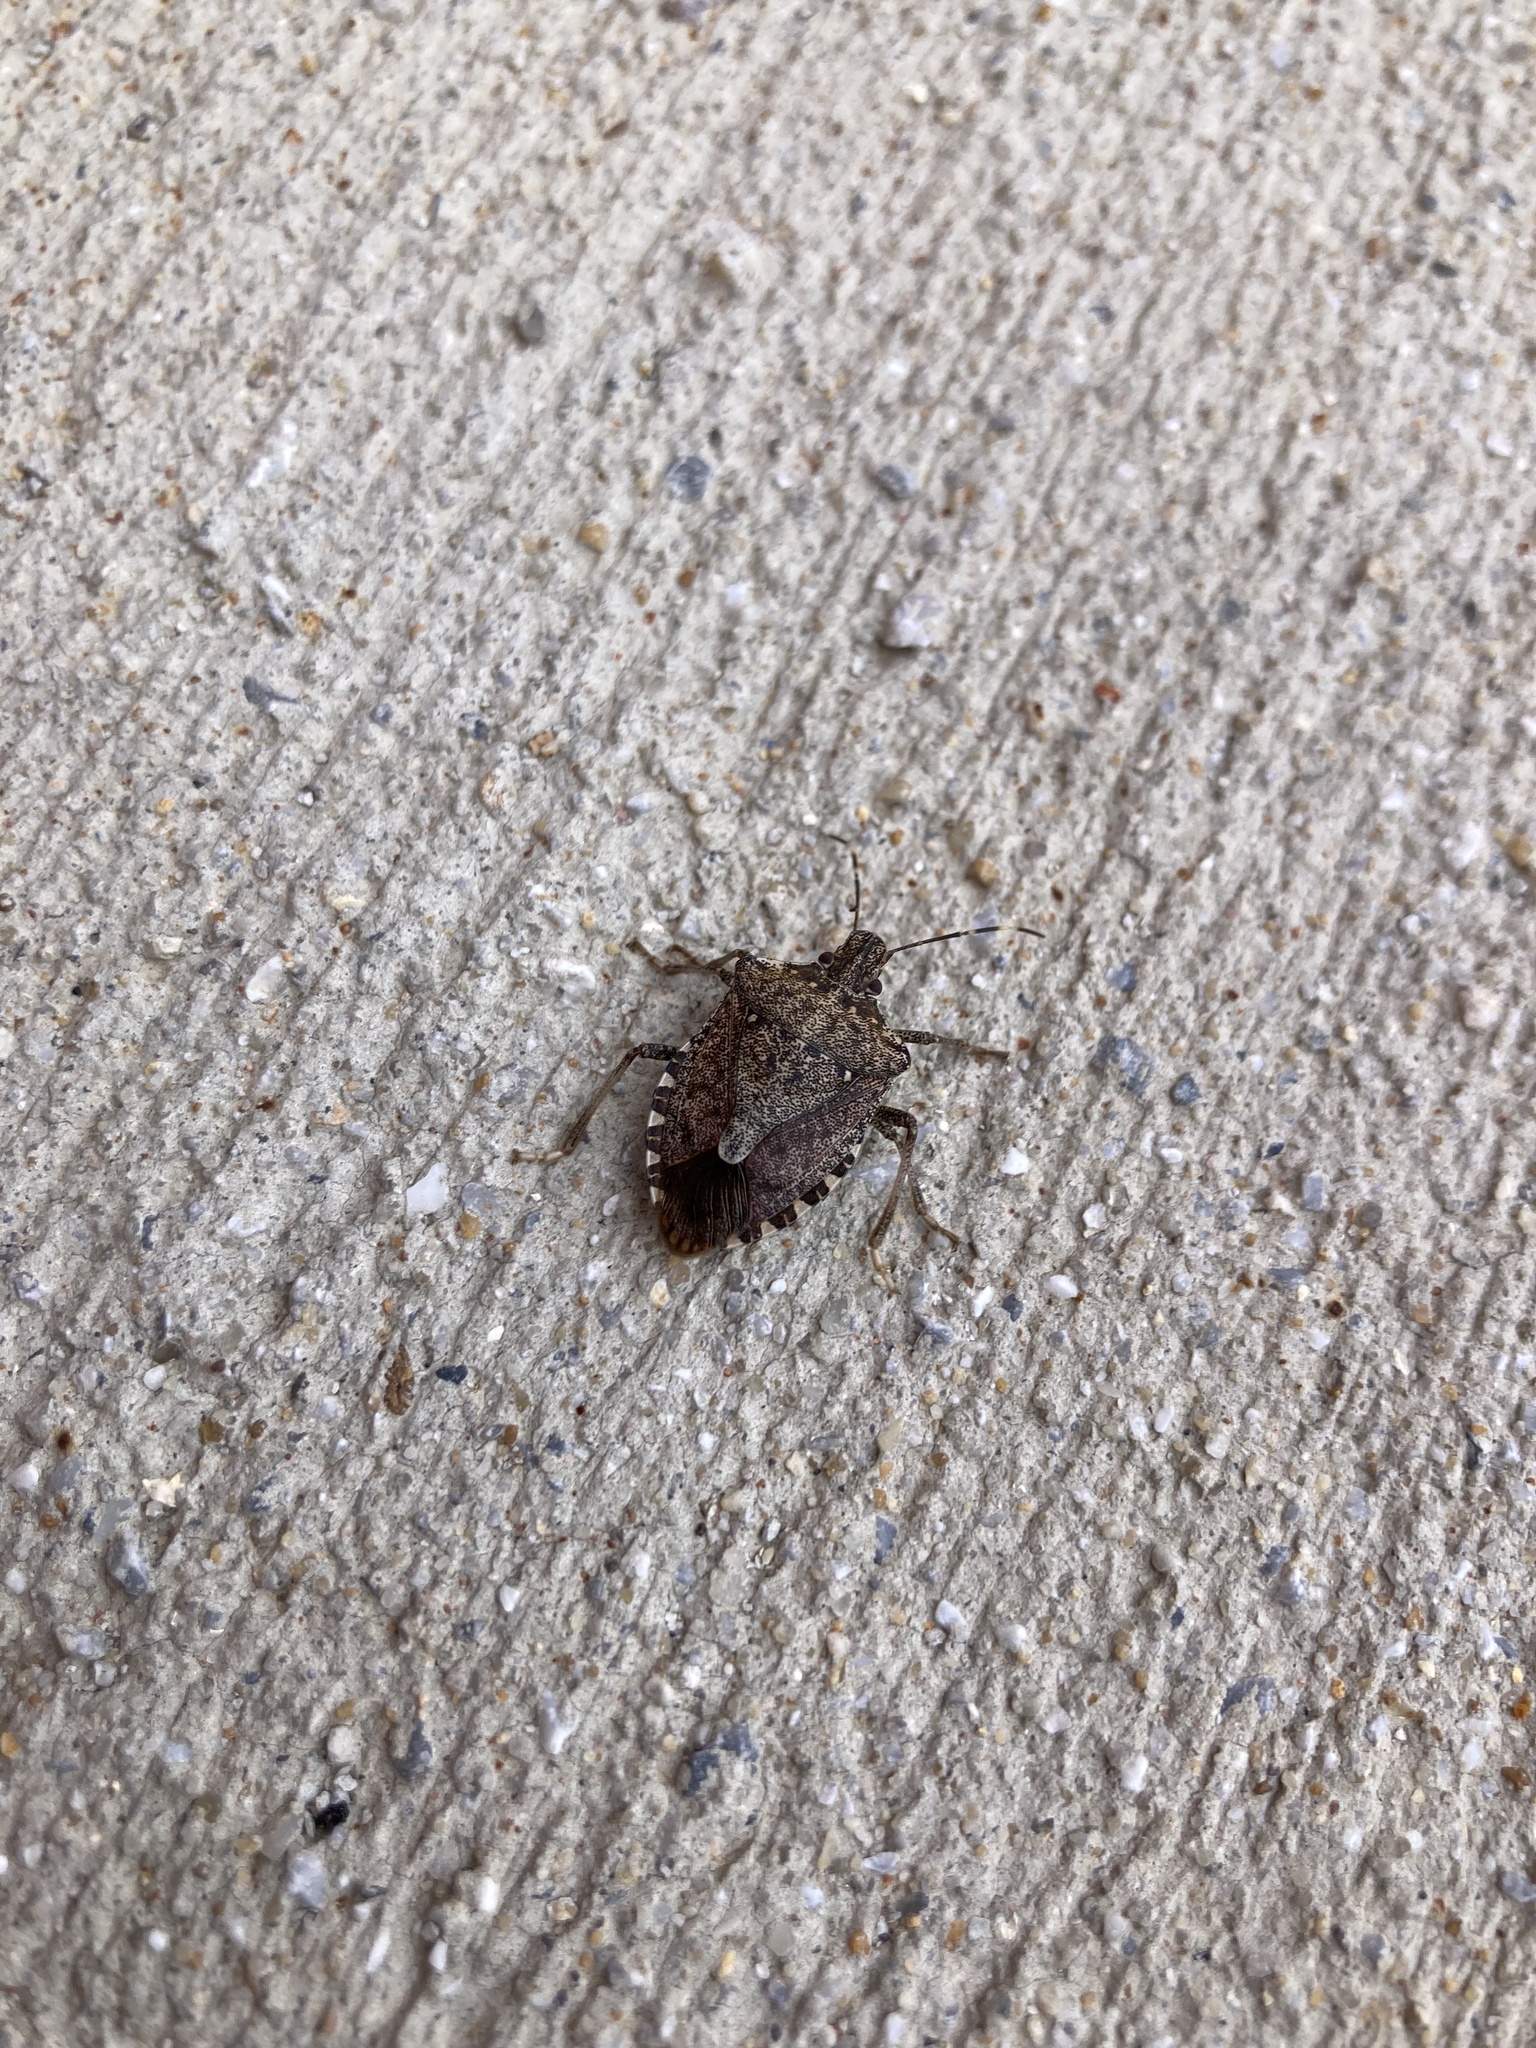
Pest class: stink_bug